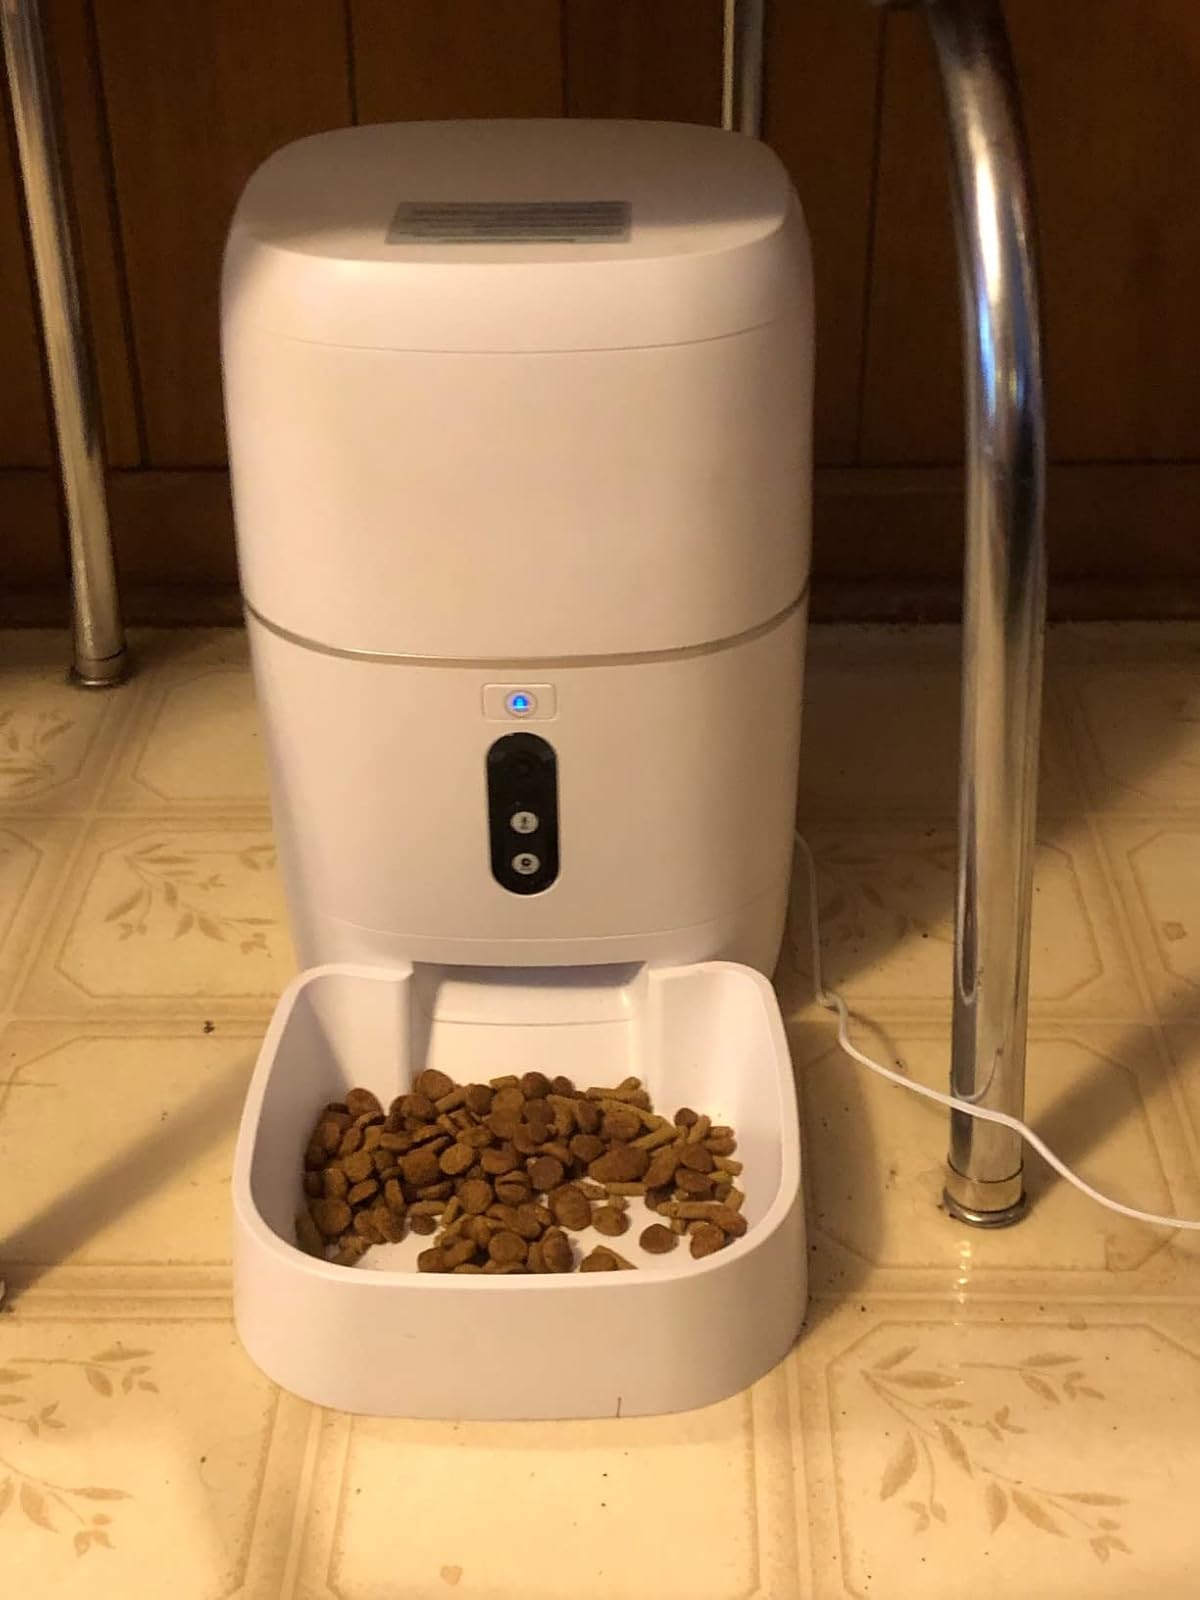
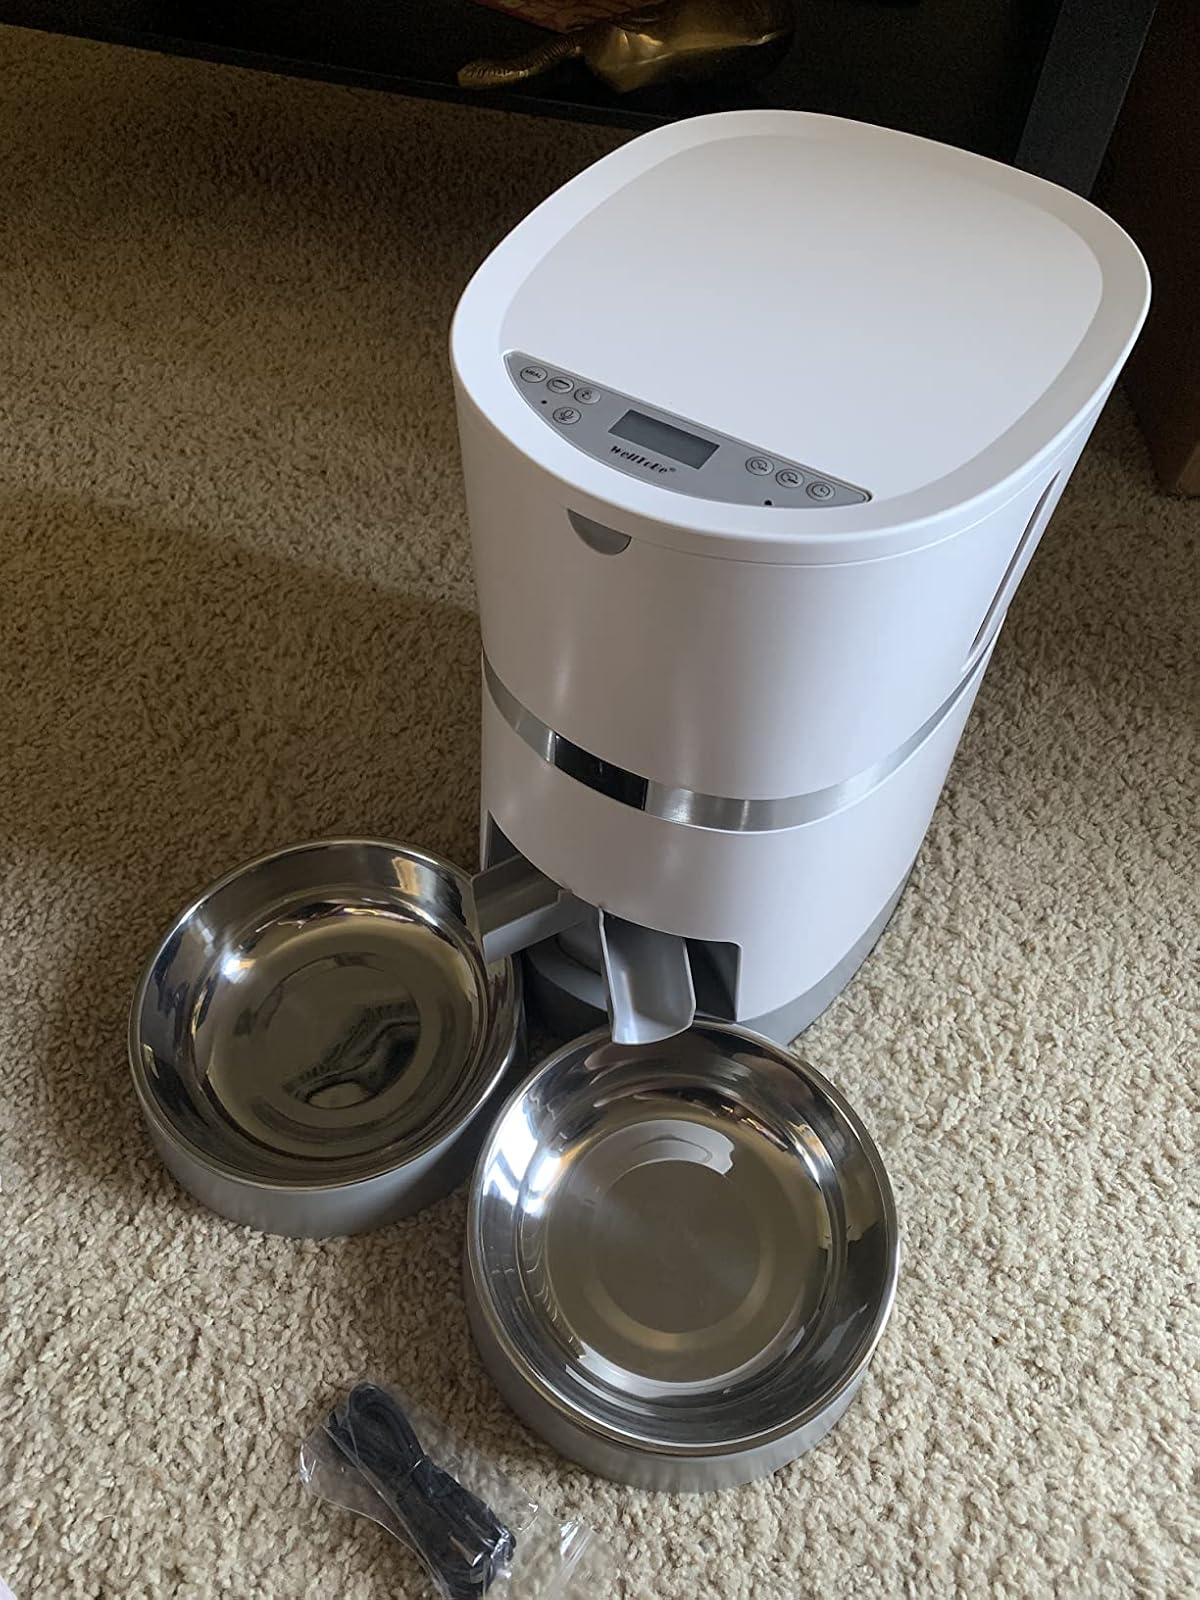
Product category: items_feeder
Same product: no